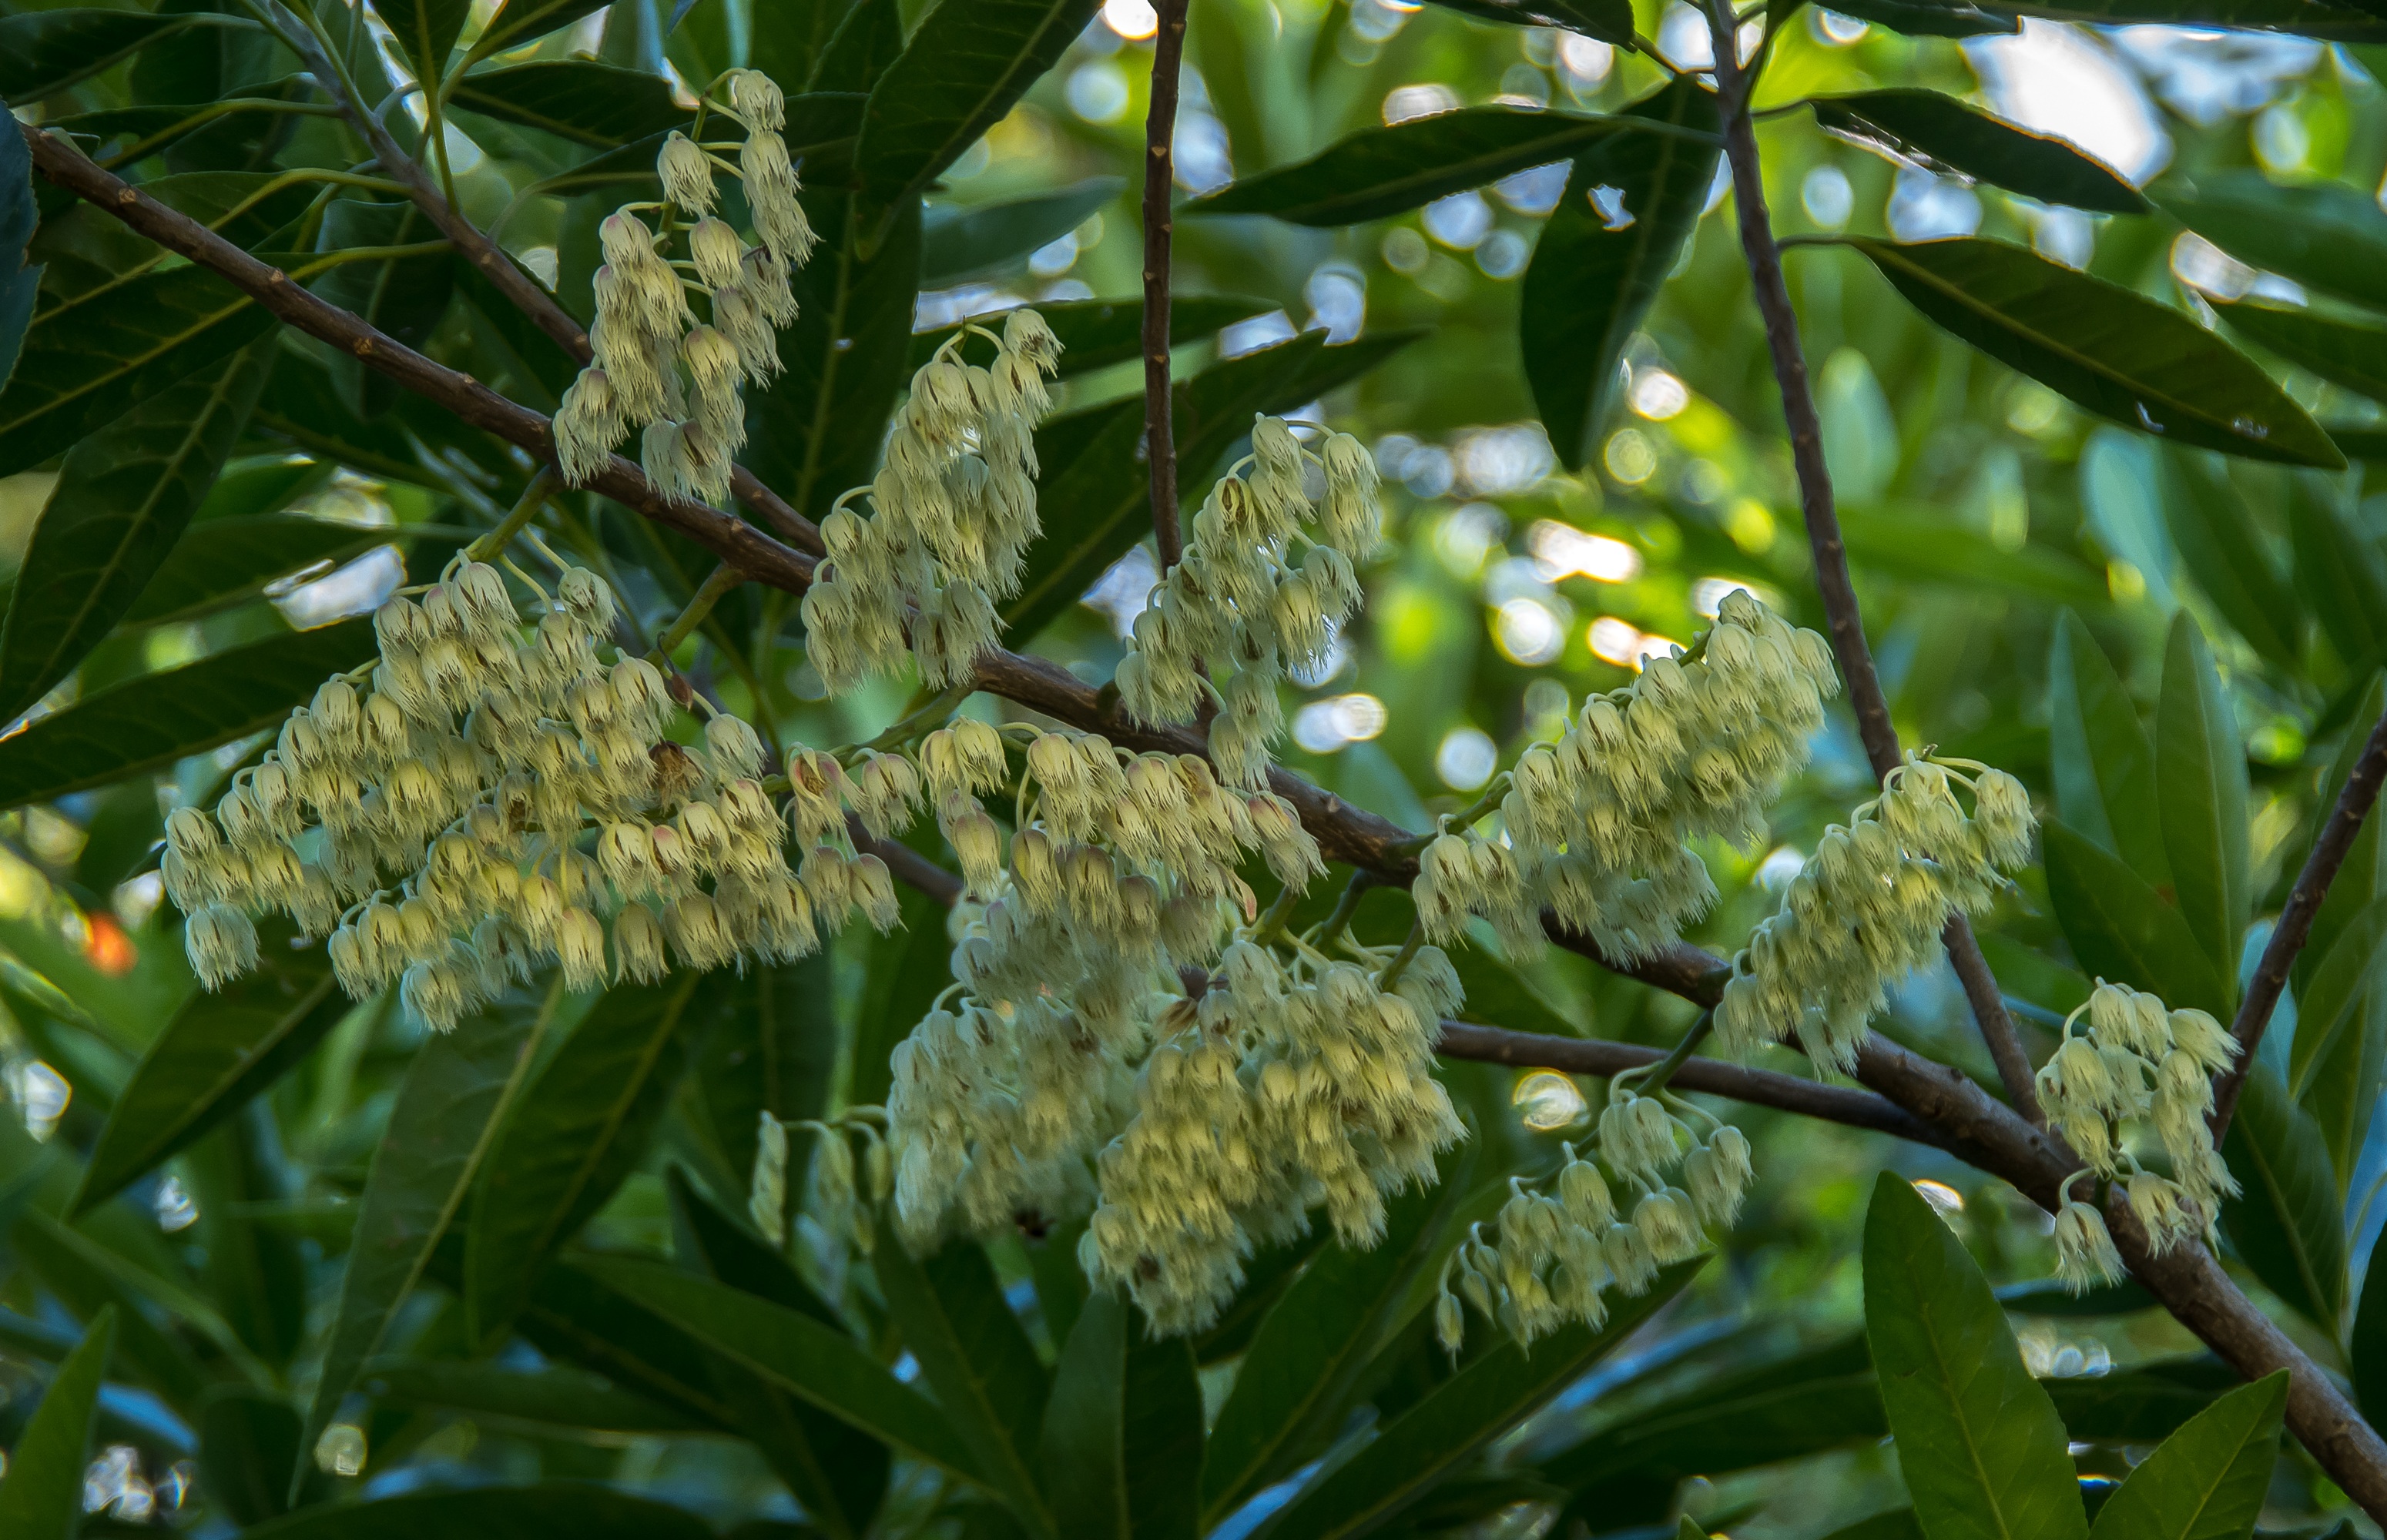
tree, branch, blossom, plant, white, leaf, flower, food, green, produce, crop, evergreen, botany, garden, flora, flowers, australia, leaves, shrub, rainforest, queensland, bells, flowering plant, feathery, sub tropical, woody plant, land plant, profuse, blue quandong, elaeocarpus augustifolius